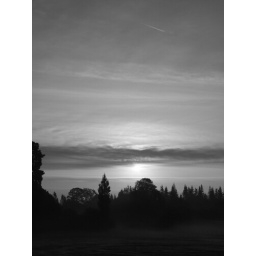
the sun coming up over the trees in black and white